Forever Blues

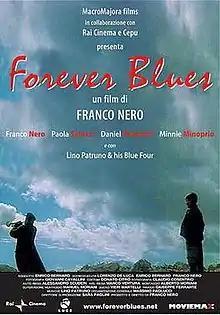

Forever Blues is a 2005 Italian drama film written, directed and starred by Franco Nero, at his debut as director. It is loosely based on the drama with the same name by Enrico Bernard. At the time of its release the film was openly praised by Italian first lady Franca Ciampi, wife of President of the Italian Republic Carlo Azeglio Ciampi, that defined the film as "educational, emotional, bright and poetic".